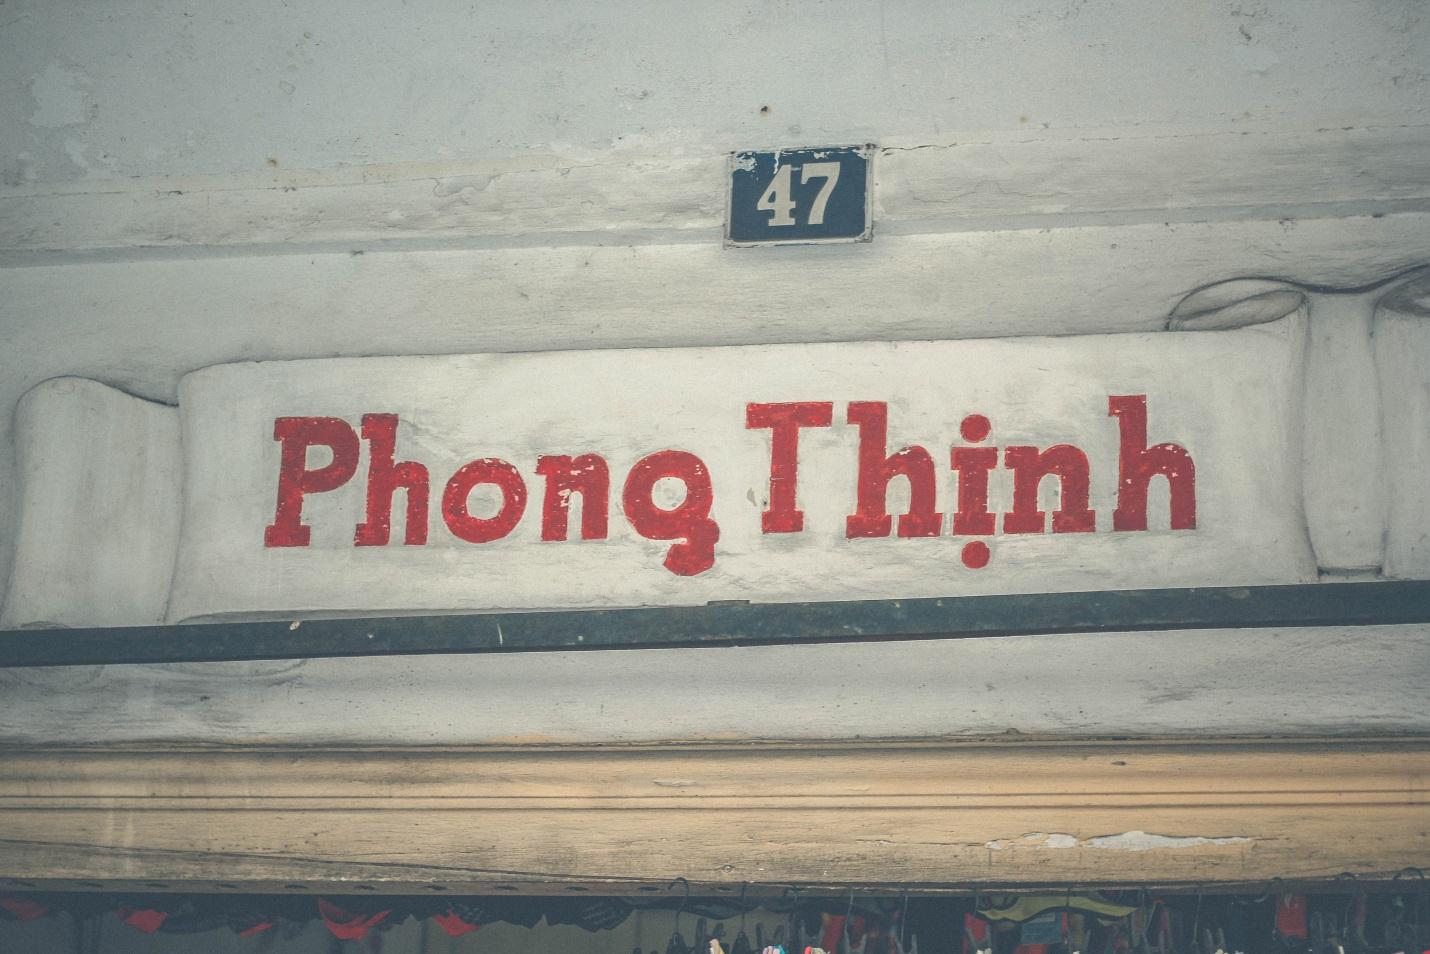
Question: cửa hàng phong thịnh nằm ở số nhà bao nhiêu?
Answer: số 47